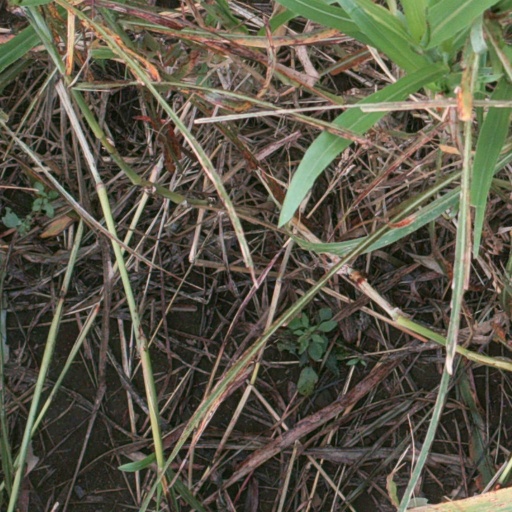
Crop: sorghum